Answer in natural language. Considering the relative positions, where is modern brown dresser with six drawers (highlighted by a green box) with respect to AlarmClock (highlighted by a blue box)? Choose between the following options: below or above
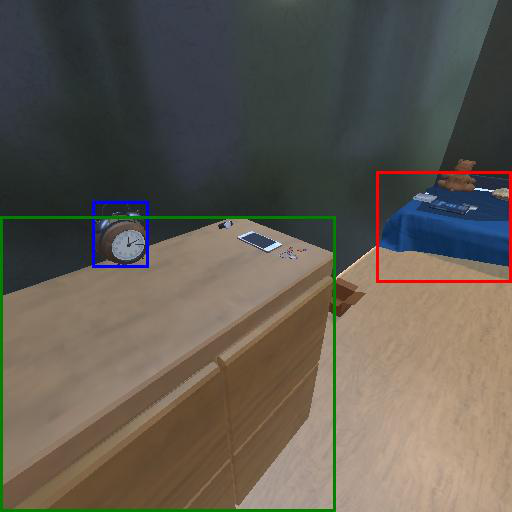
<answer>below</answer>